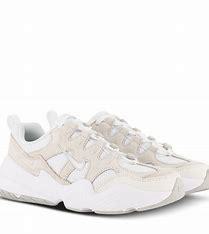
Brand: Nike
Model: Tech Hera